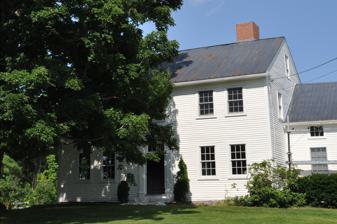
Building: David Warren House
Country: United States of America
Year built: 1805
Historic house in Maine, United States United States historic place David Warren House U.S. National Register of Historic Places Show map of Maine Show map of the United States Location Sam Annis Road, Hartford, Maine Coordinates 44°19′26″N 70°21′4″W / 44.32389°N 70.35111°W / 44.32389; -70.35111 Area 1 acre (0.40 ha) Built 1805 ( 1805 ) Architectural style Federal NRHP reference No. 83000467 Added to NRHP April 28, 1983 The David Warren House is a historic house on Sam Annis Road in rural Hartford, Maine .  Built in 1805, it is the only Federal period house to survive in the town, and is also one of its most imposing houses.  It was built by David Warren, an early settler of adjacent Buckfield and a veteran of the American Revolutionary War .  It was listed on the National Register of Historic Places in 1983. Description and history The Warren House is a typical rural New England connected farmstead, with a large main block and an ell joining it to a barn.  The main block is a 2 + 1 ⁄ 2 -story wood-frame structure, five bays wide, with a side-gable roof, two interior chimneys, and a stone foundation.  The main entrance is centered on the front facade, with a transom window above, and is framed by pilasters and an entablature.  There is a secondary entrance in the ell, which extends to the main block's right, and in the rear of the house.  The entire house, including ell and barn, is clapboarded.  The interior of the main block has retained much of its original material, including Federal style fireplace mantels, pumpkin pine flooring, and original doors. The house was built in 1805 by David Warren, a veteran of the American Revolutionary War who was one of the early settlers of nearby Buckfield.  Warren served eleven terms in the state legislature (when the area was still part of Massachusetts ), and served as Hartford's justice of the peace .  The house remained in the hands of his descendants until the early 20th century.  It includes a number of 19th-century outbuildings, including a second barn, chicken coop, and ice house. See also National Register of Historic Places listings in Oxford County, Maine References